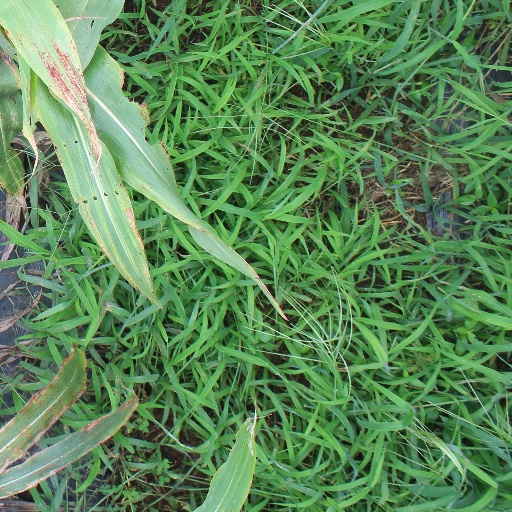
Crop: sorghum